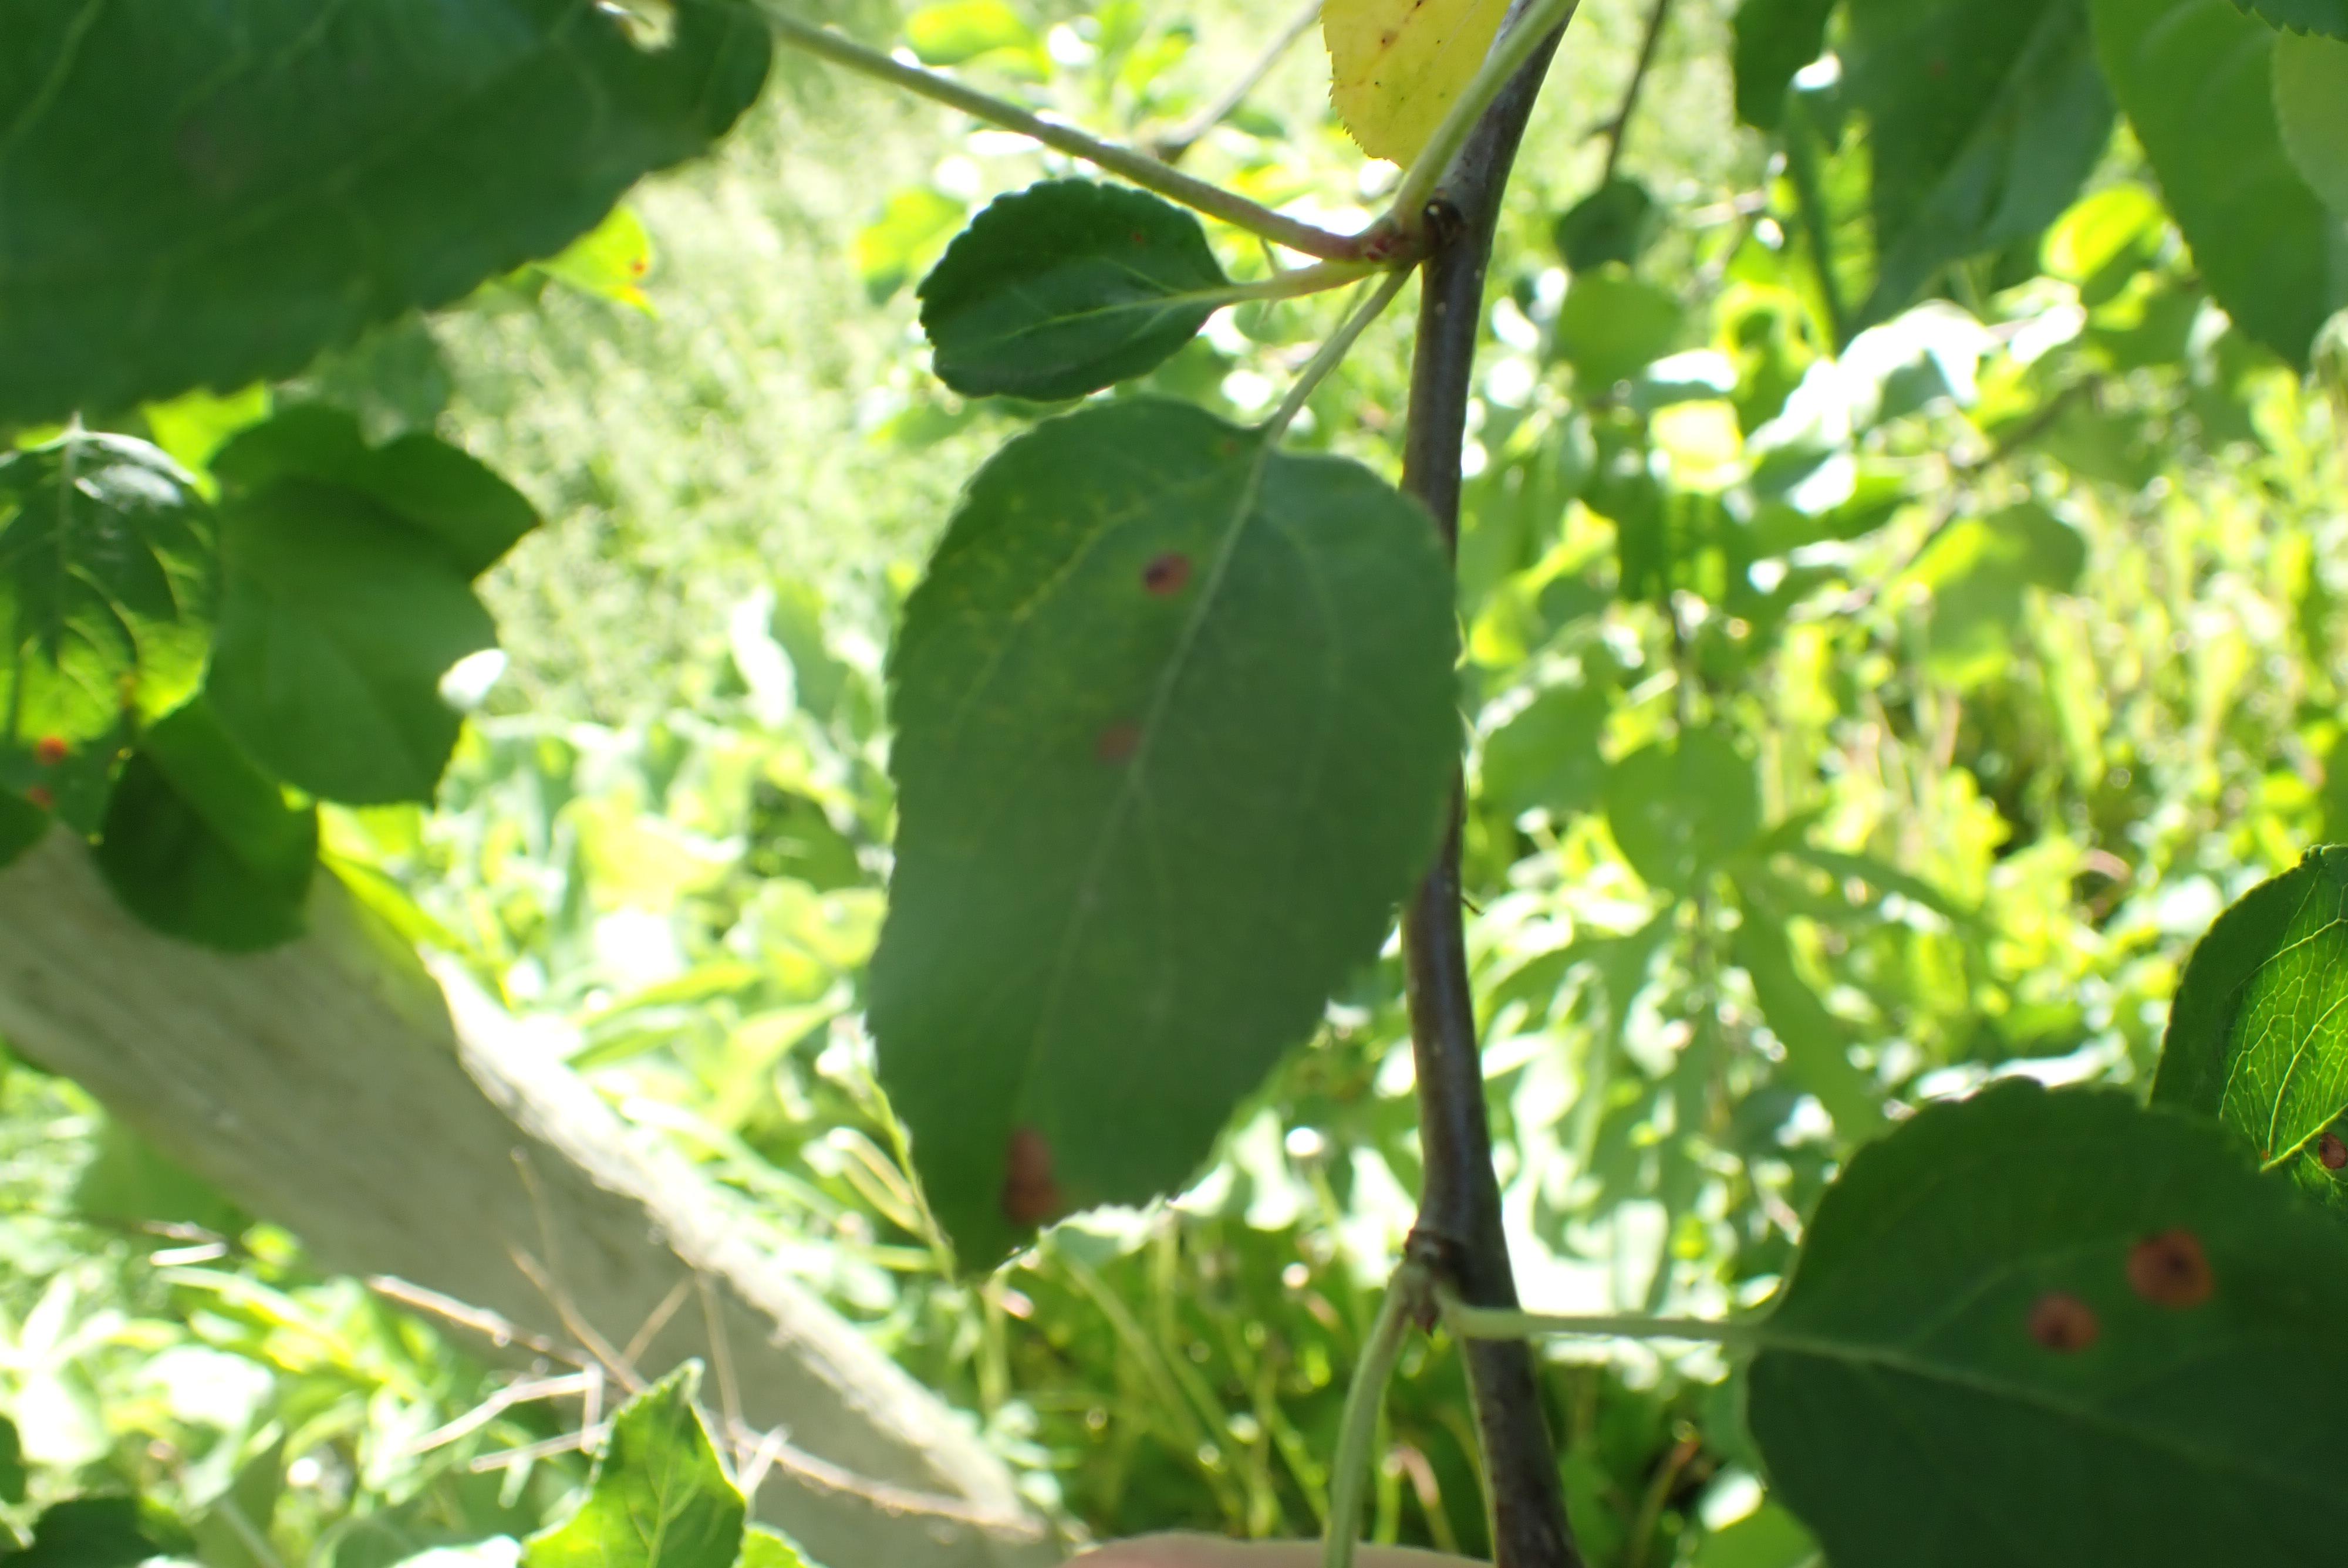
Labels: frog_eye_leaf_spot